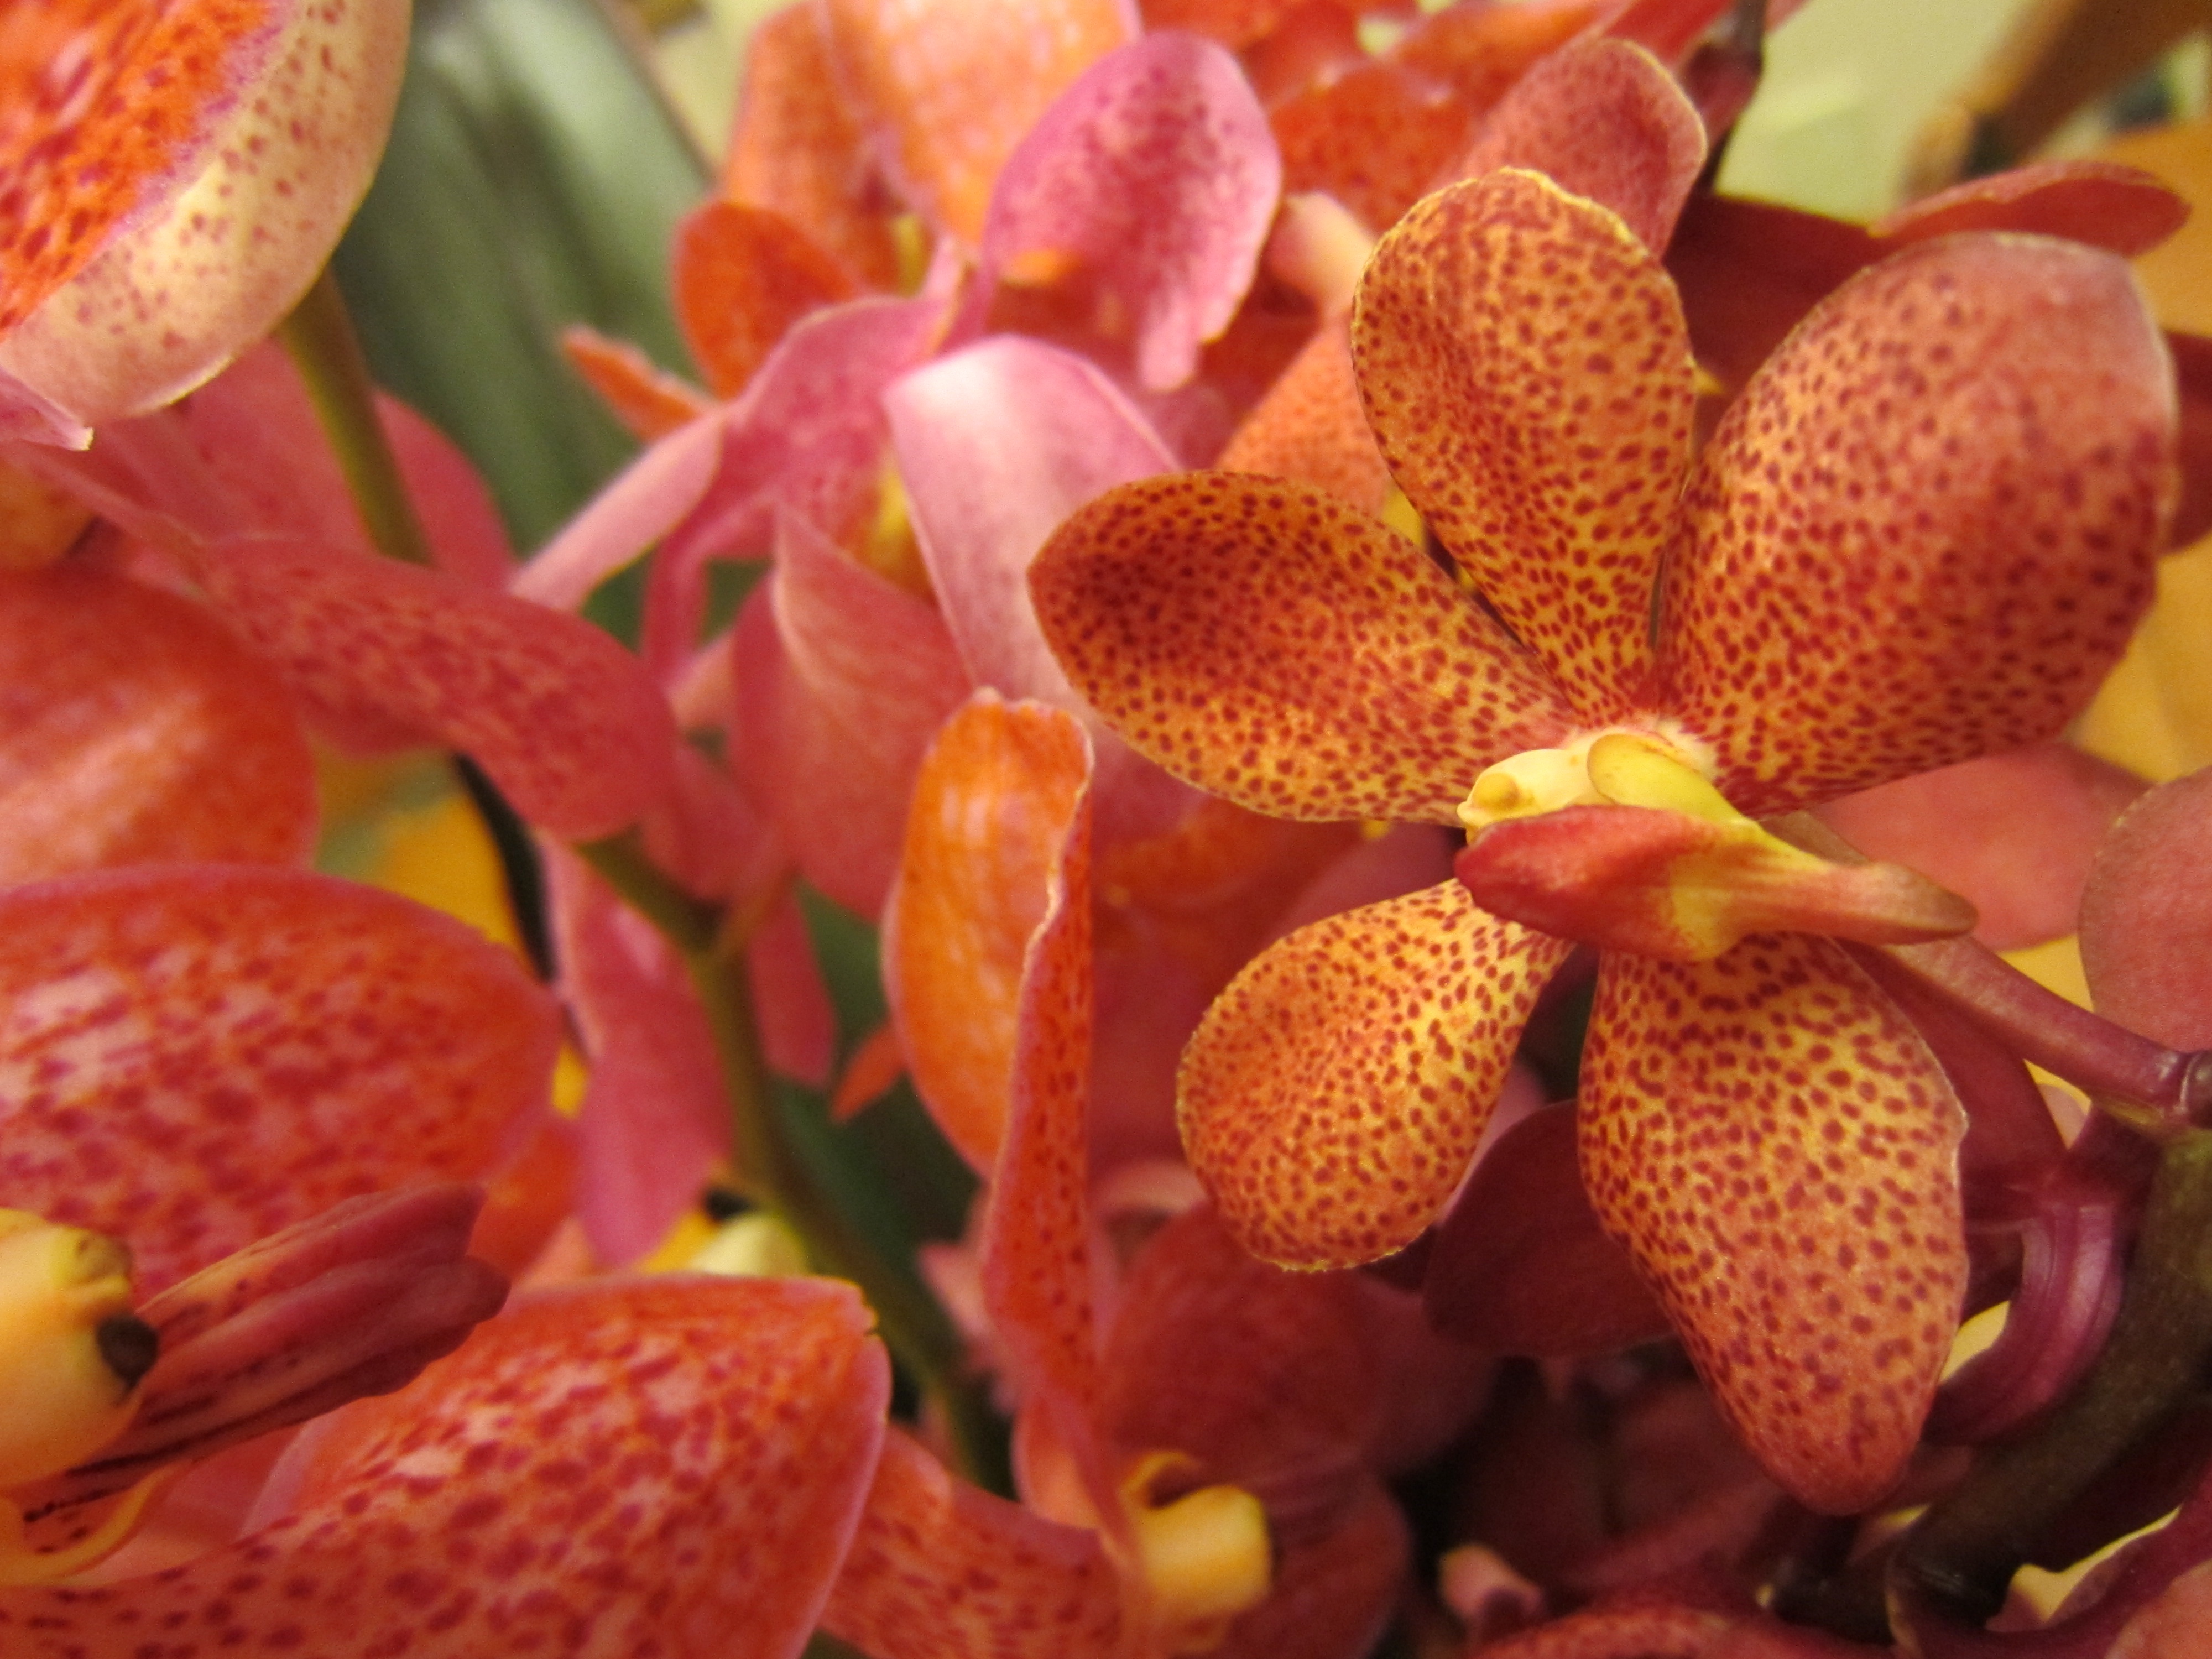
plant, fruit, flower, petal, produce, botany, flora, orchid, flowering plant, land plant